Dynín

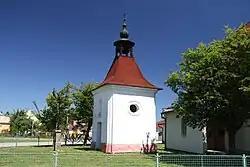
Chapel of Saint Wenceslaus

The village of Dynín is protected as a village monument zone for its preserved medieval floor plan and a set of brick folk buildings from the turn of the 19th and 20th century. Among the protected cultural monuments are three homesteads that are valuable examples of local folk architecture.